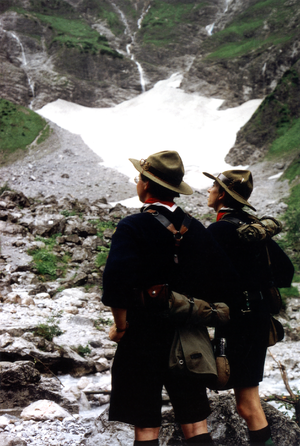
Brêlage à ceinturon